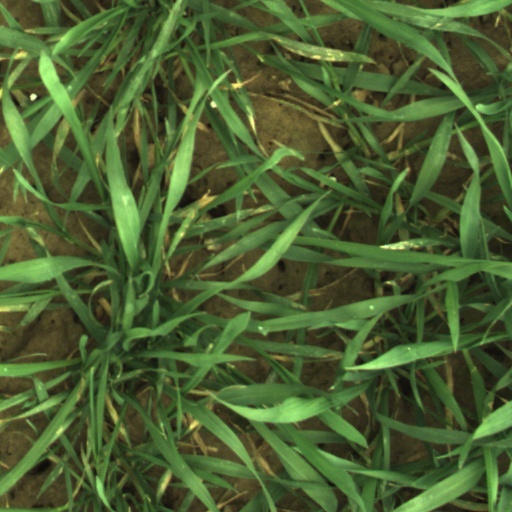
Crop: wheat